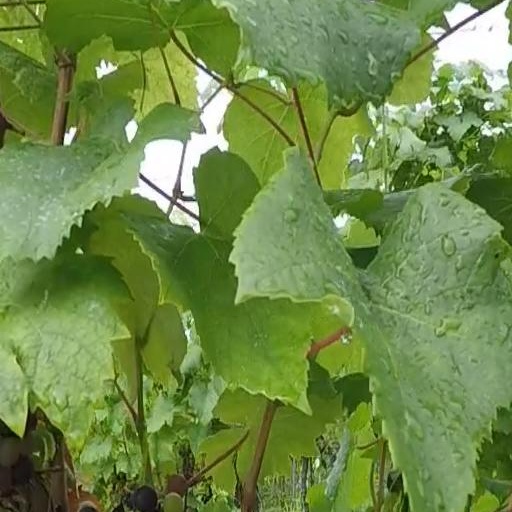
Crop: grape